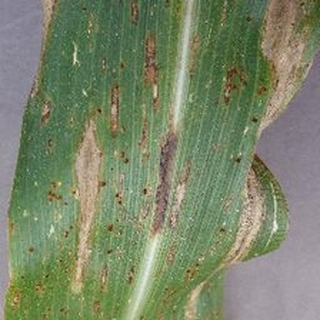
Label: corn_northern_leaf_blight